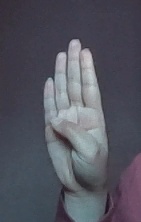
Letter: kaaf